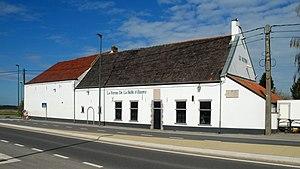
Belgique - Brabant wallon - Lasne - Plancenoit - Ferme de la Belle-Alliance
La Belle-Alliance est un lieu-dit marquant du site sur lequel s’est déroulée la bataille de Waterloo, situé sur le territoire de Lasne.